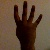
The image shows a hand gesture representing the number 4 in Indian Sign Language.